Wanshou Lu station

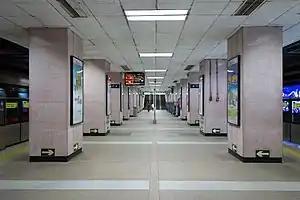
Platform

Wanshou Lu station is a station on Line 1 of the Beijing Subway.